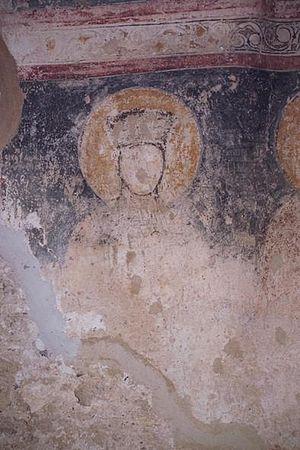
Hélène Nemanjić les Serbes commémorent cette date selon le calendrier julien le 12 novembre).
Voici la liste des conjoints des souverains des différentes entités qui ont constitué la Serbie au cours des siècles :